Munruben, Queensland

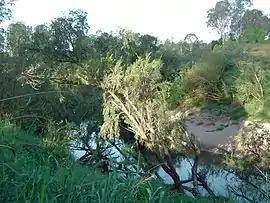
Logan River at Gieseman Park, 2014

Munruben is a rural locality in the City of Logan, Queensland, Australia. Once a rural community, it has been developed into a low density residential community. In the , Munruben had a population of 2,753 people.